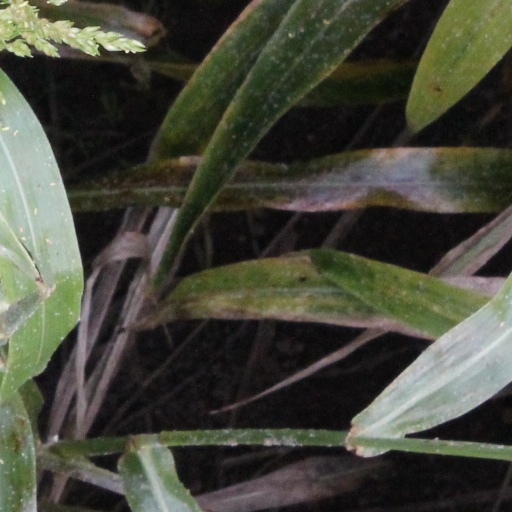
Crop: sorghum